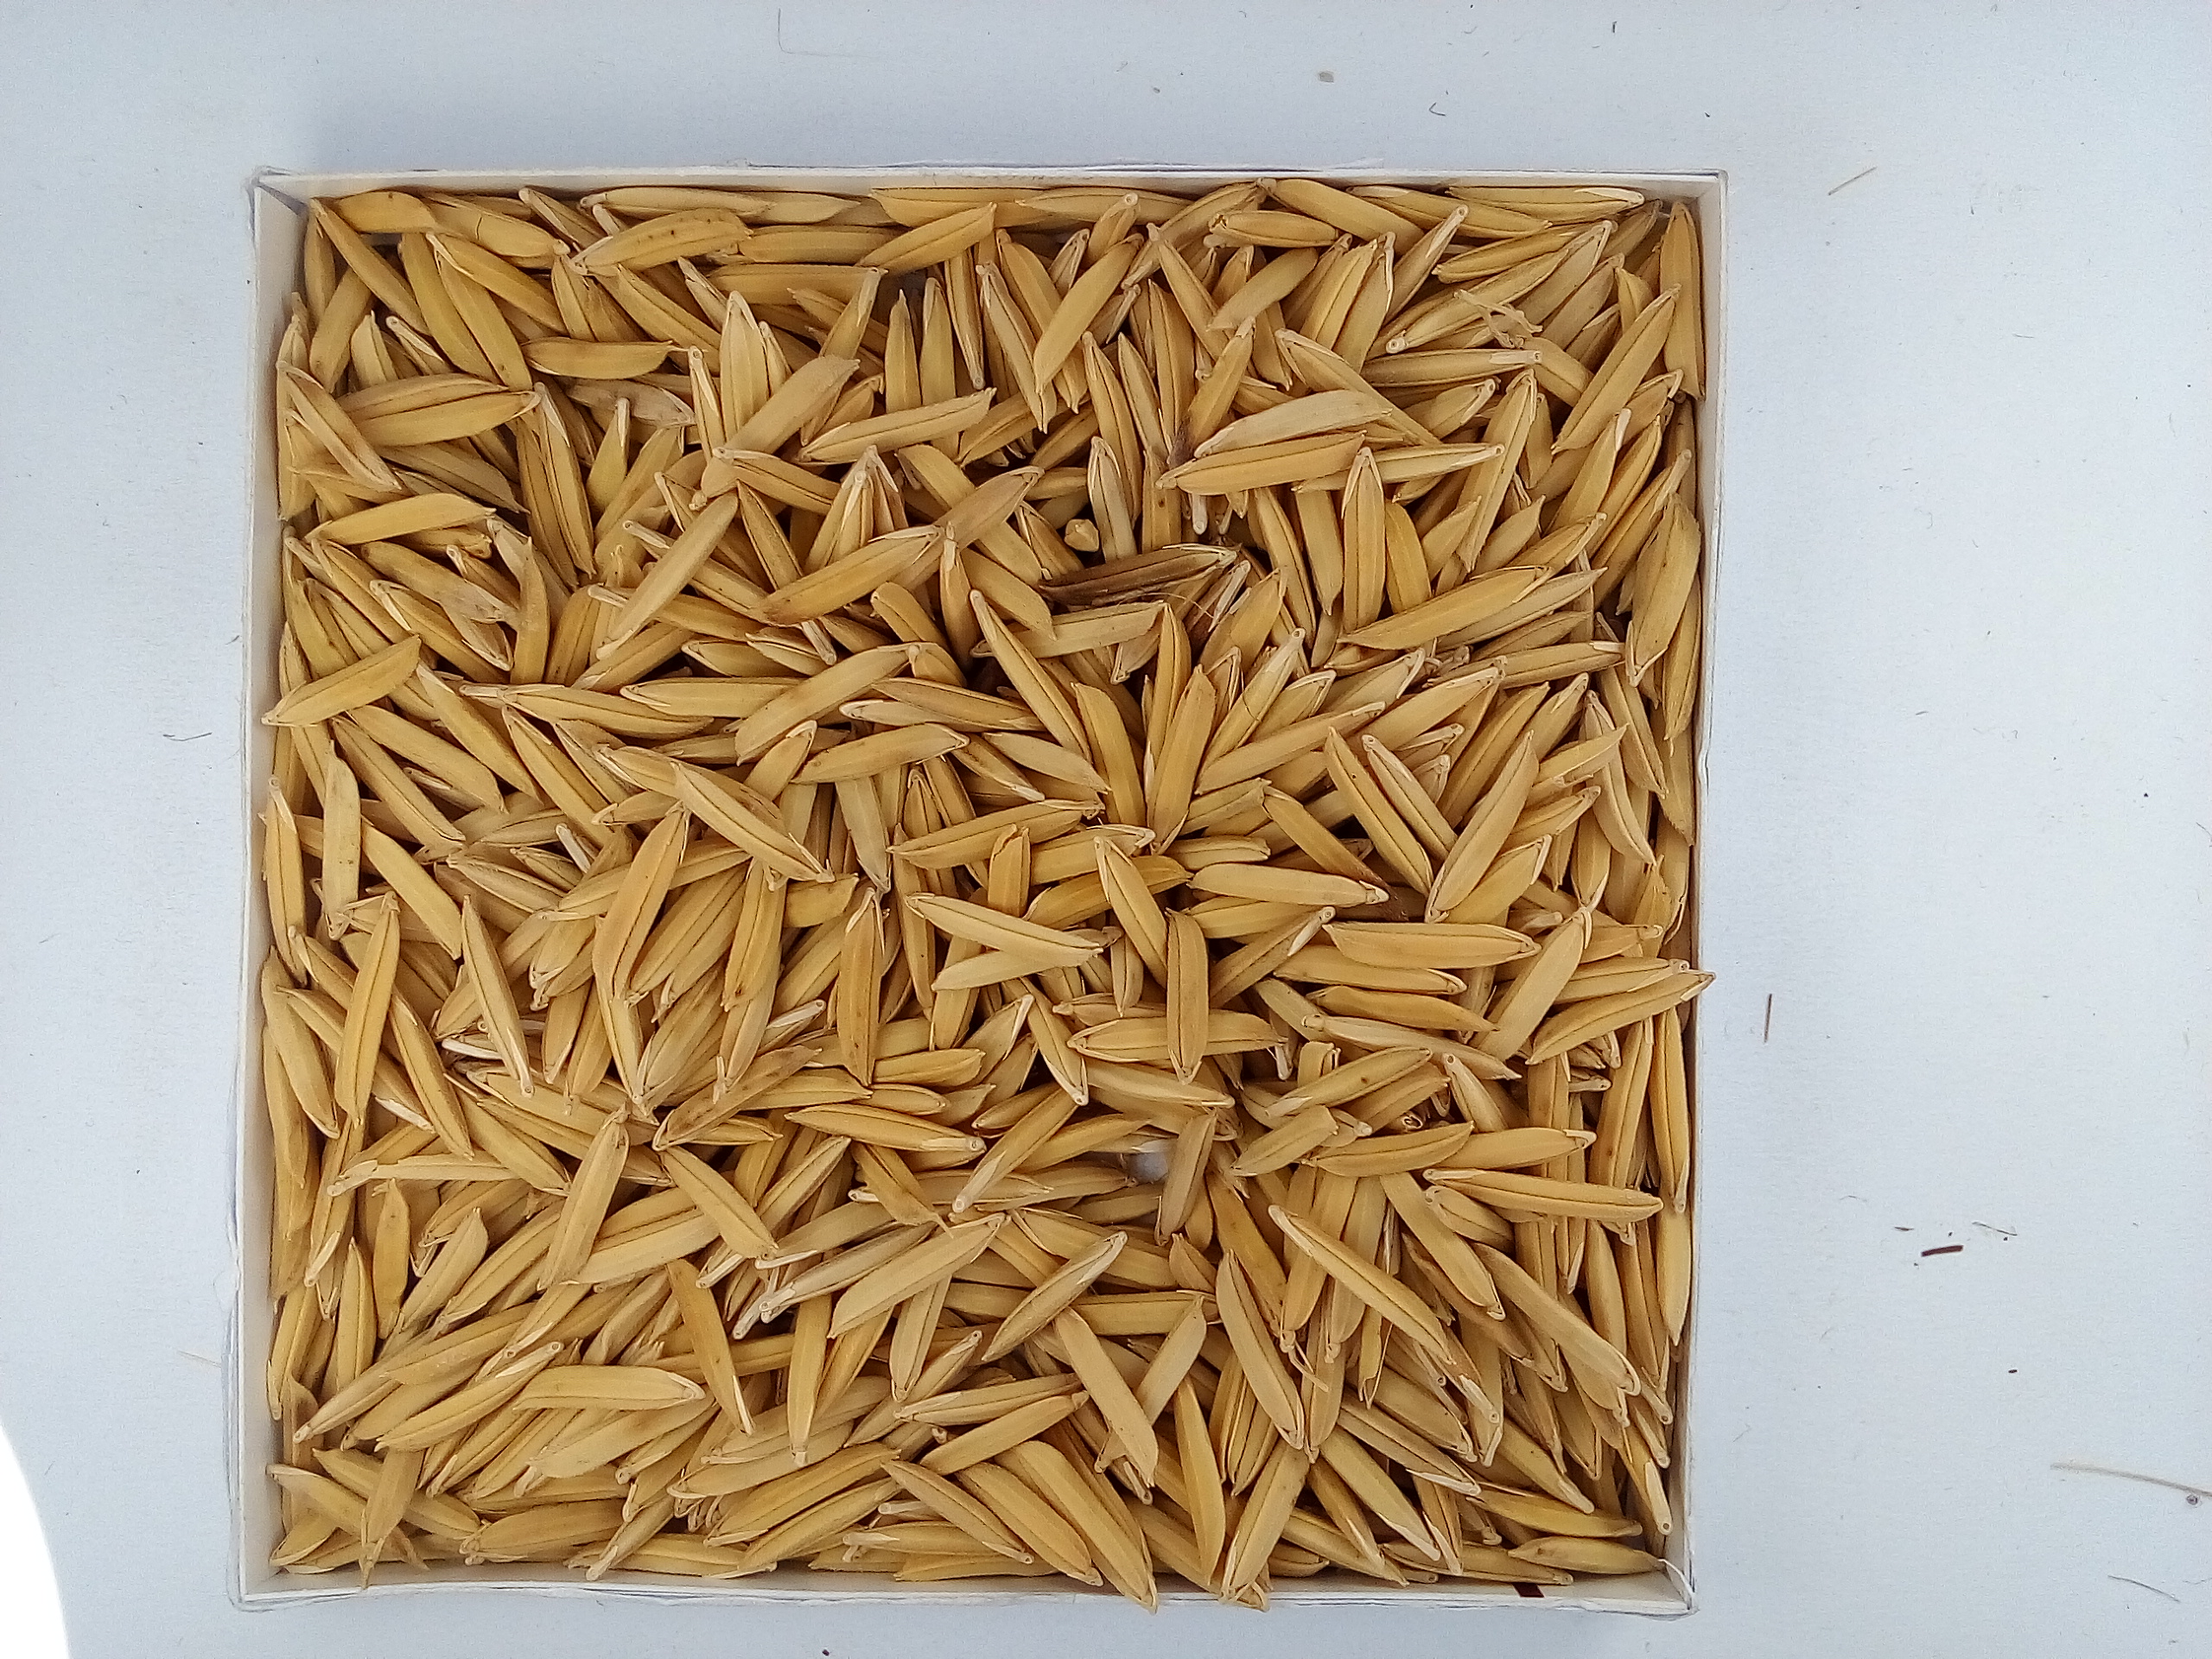
Rice seed variety: Unknown